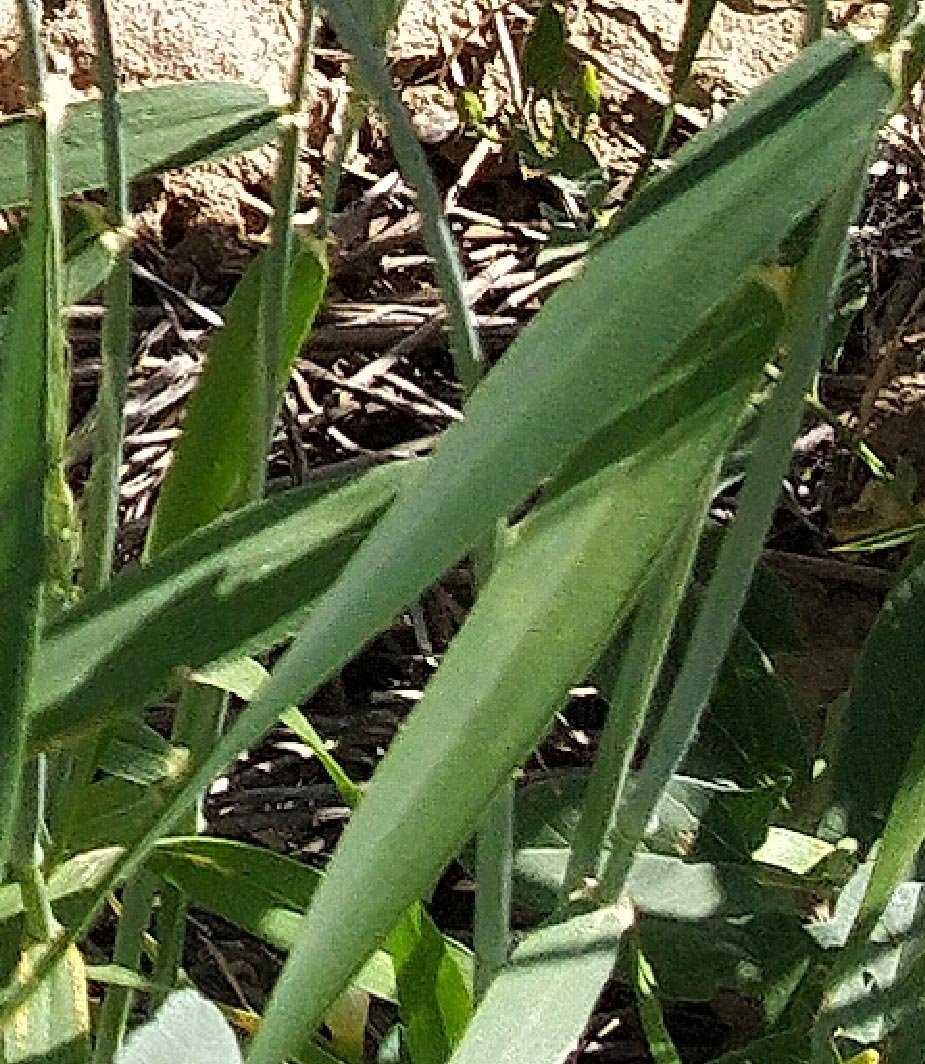
Label: Wheat___Healthy